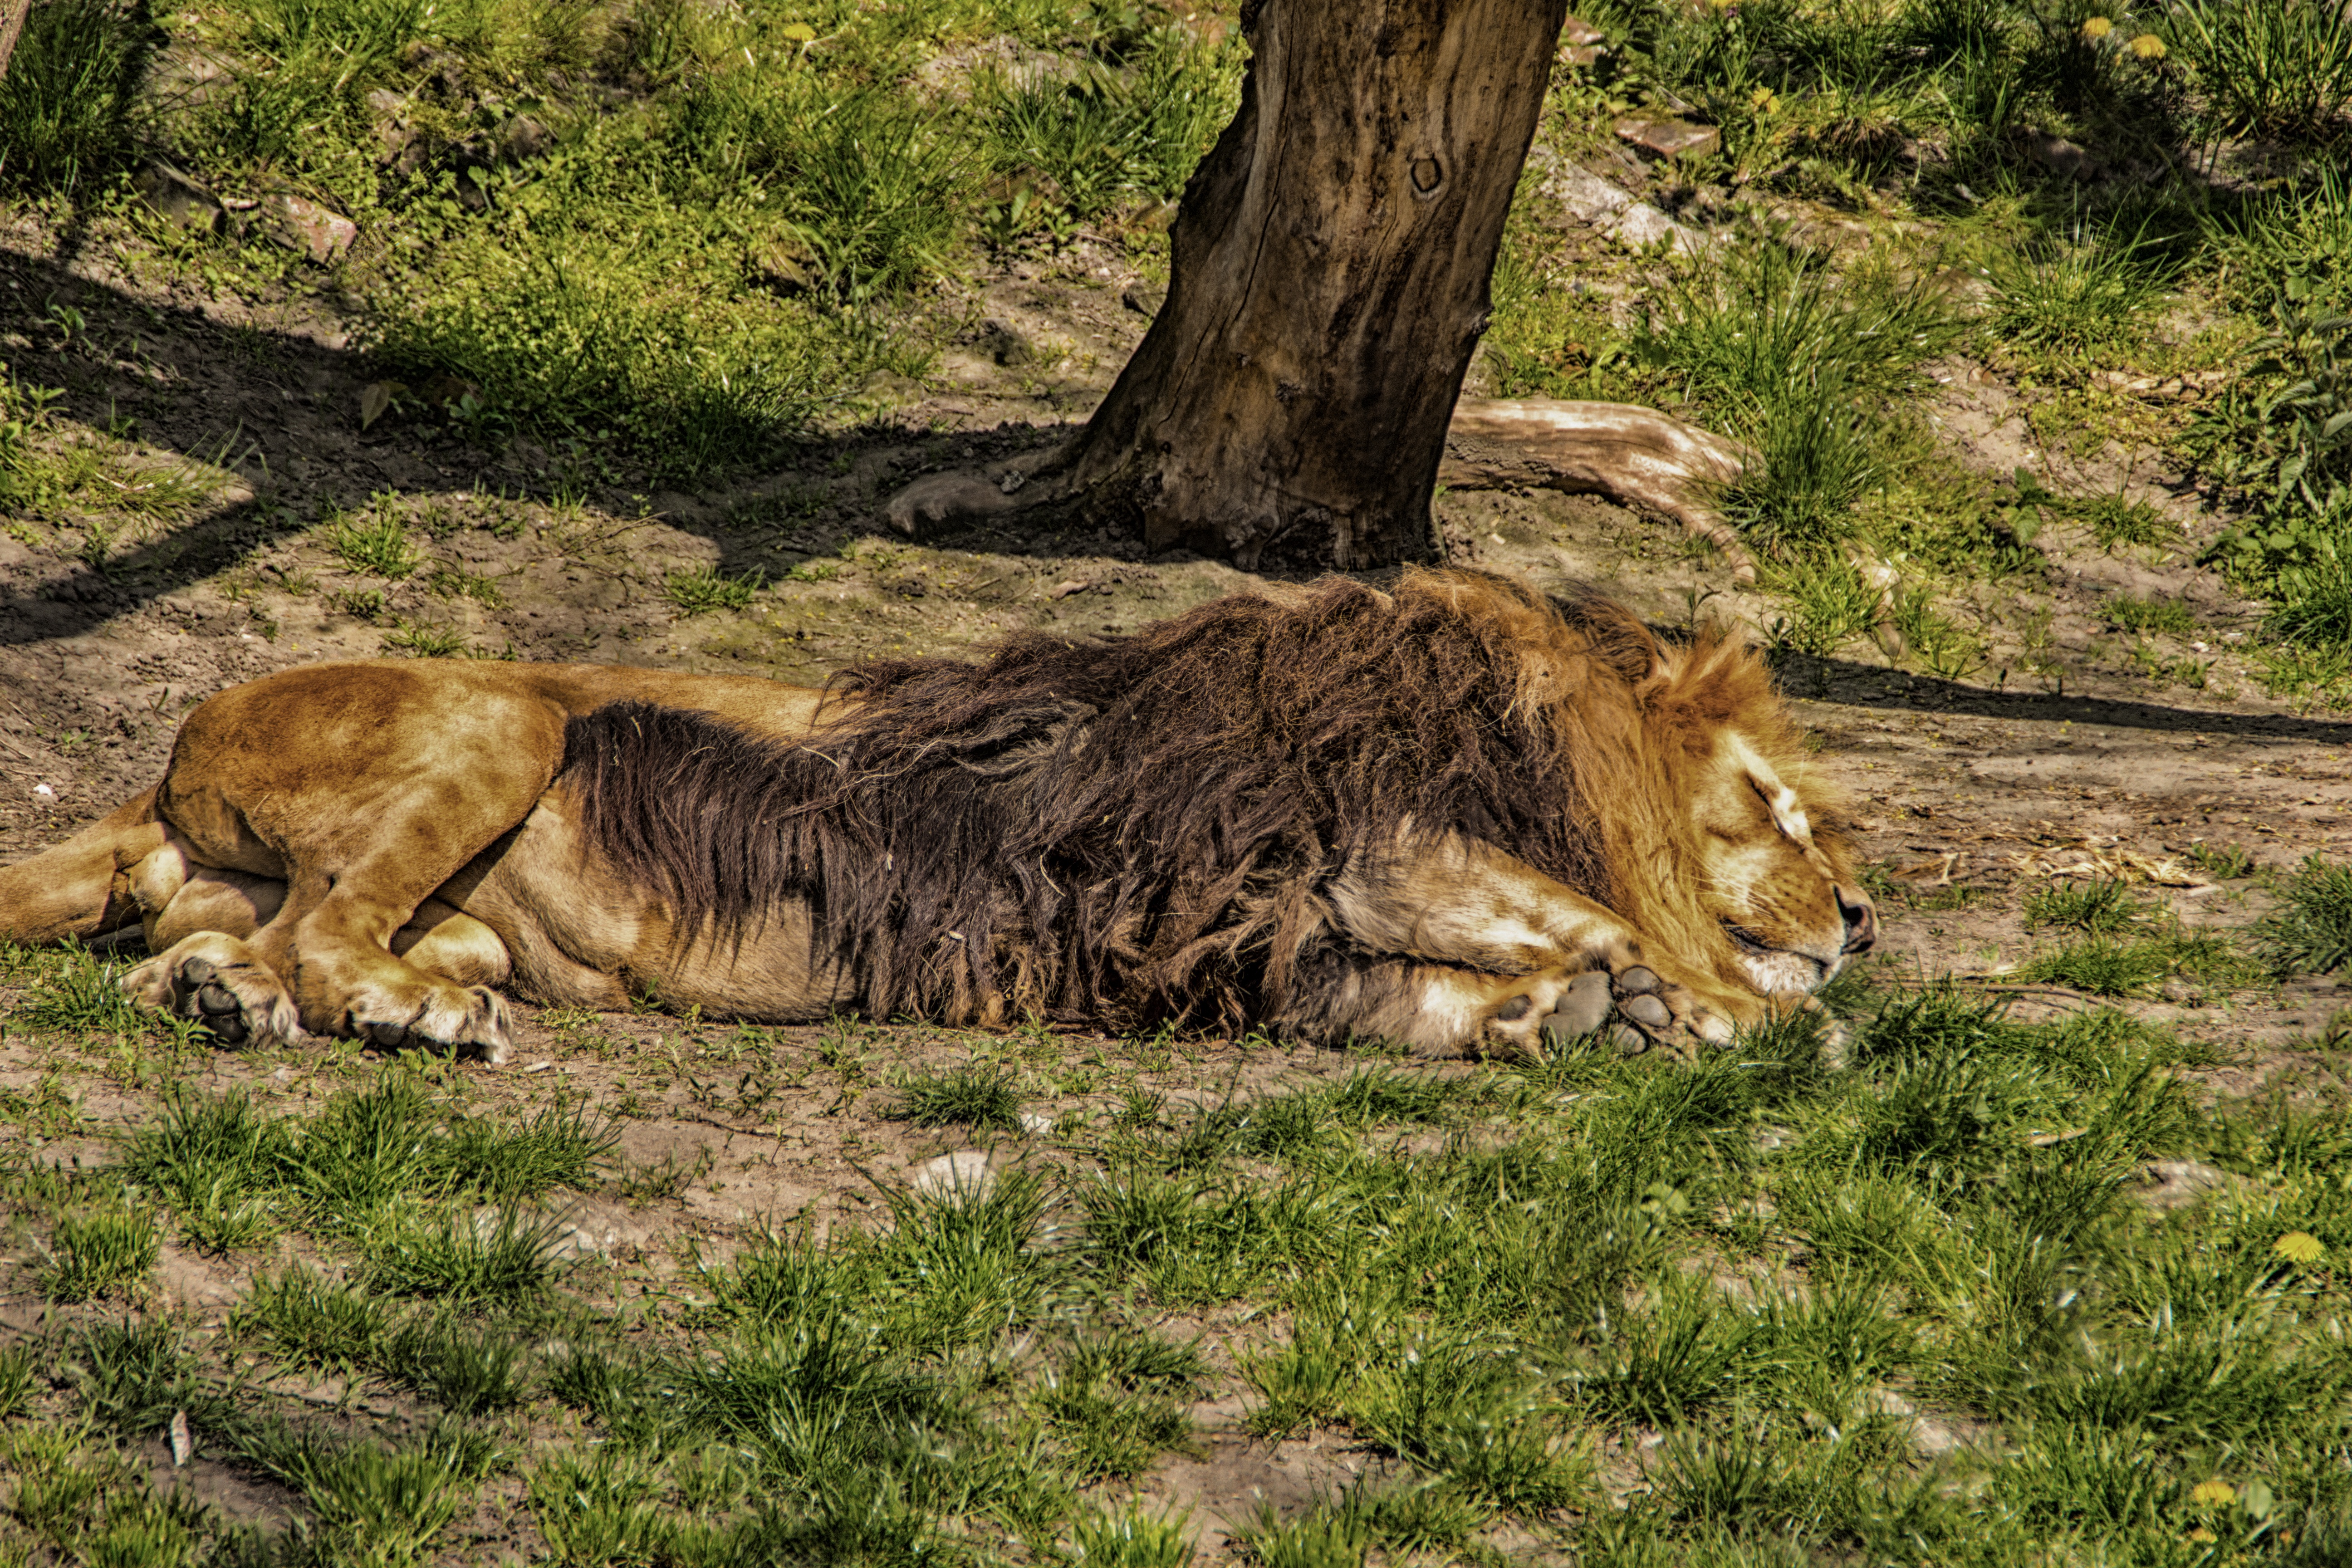
wildlife, zoo, mammal, fauna, lion, safari, big cats, wild cat, cat like mammal, dhole